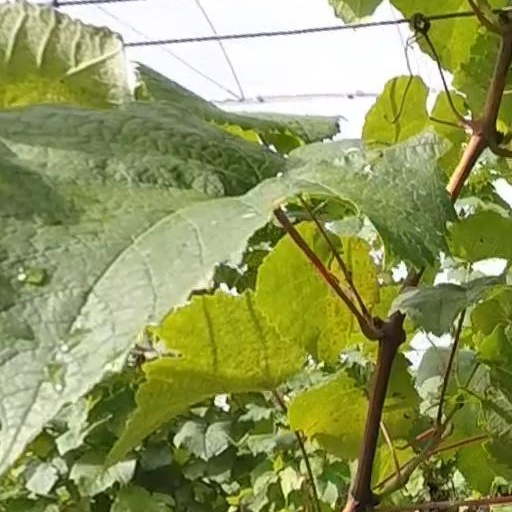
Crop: grape